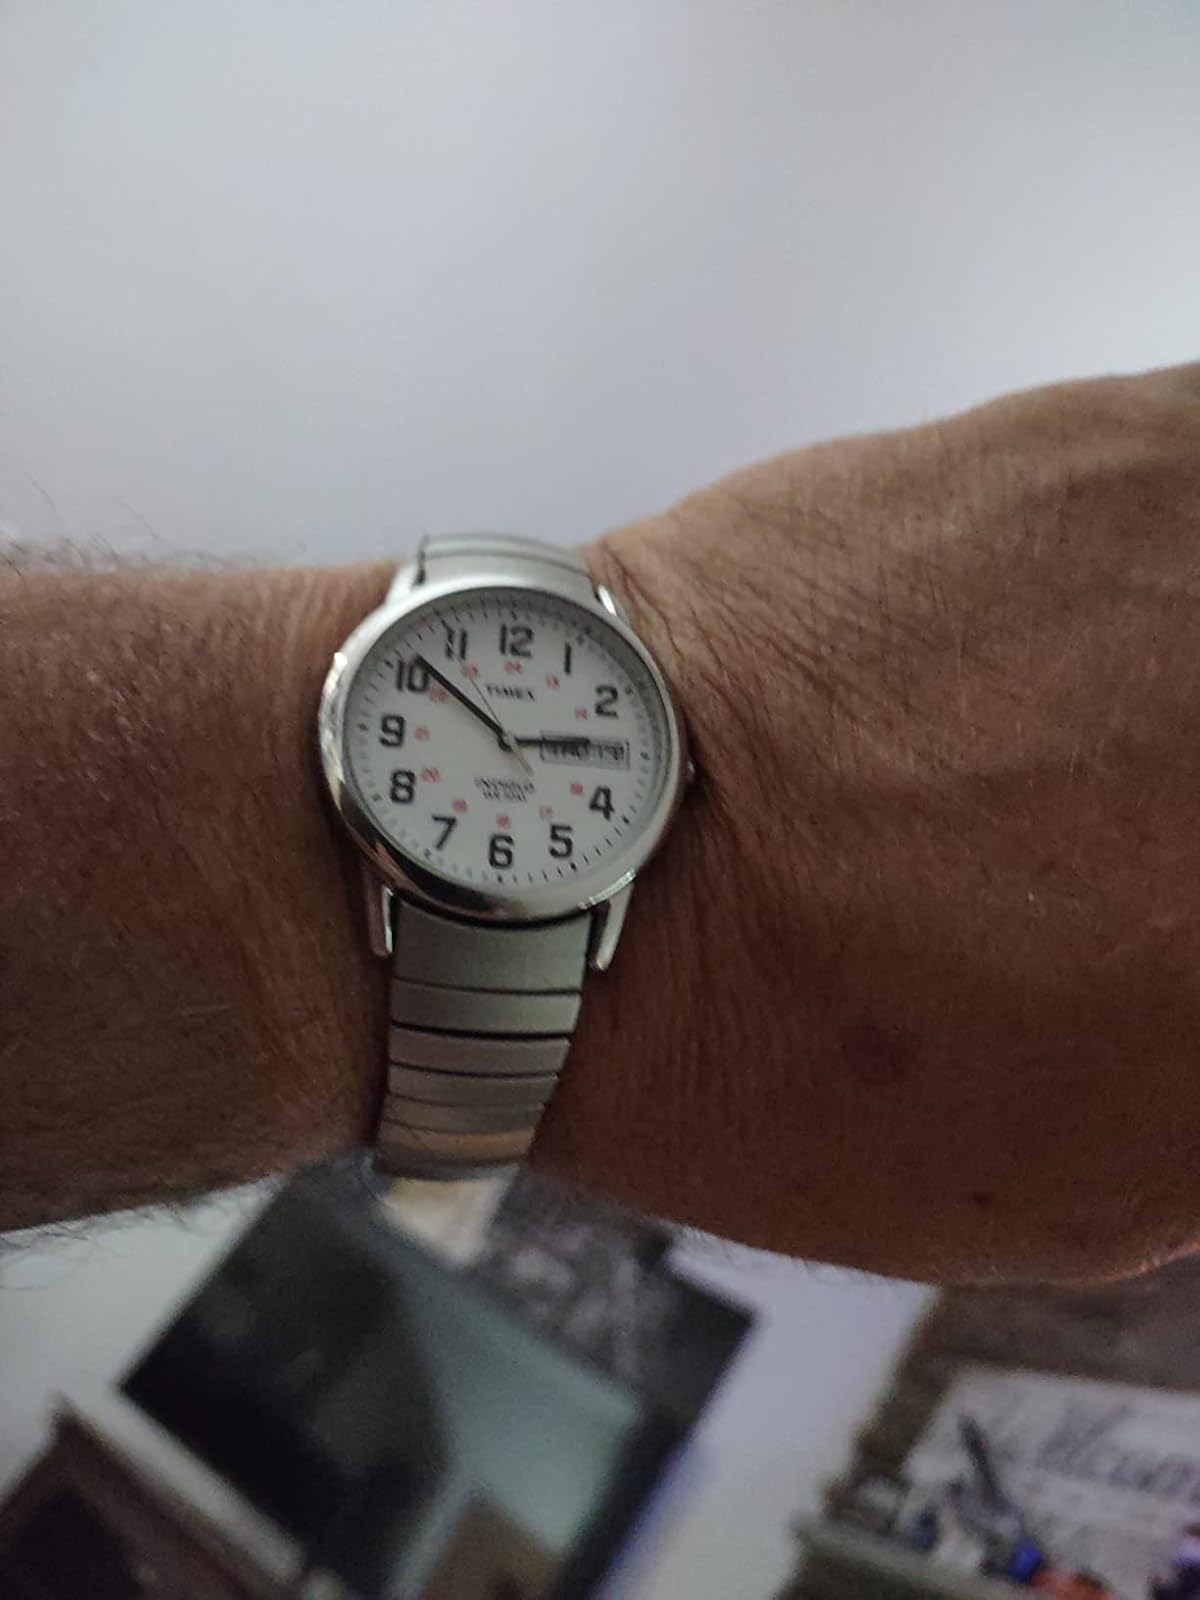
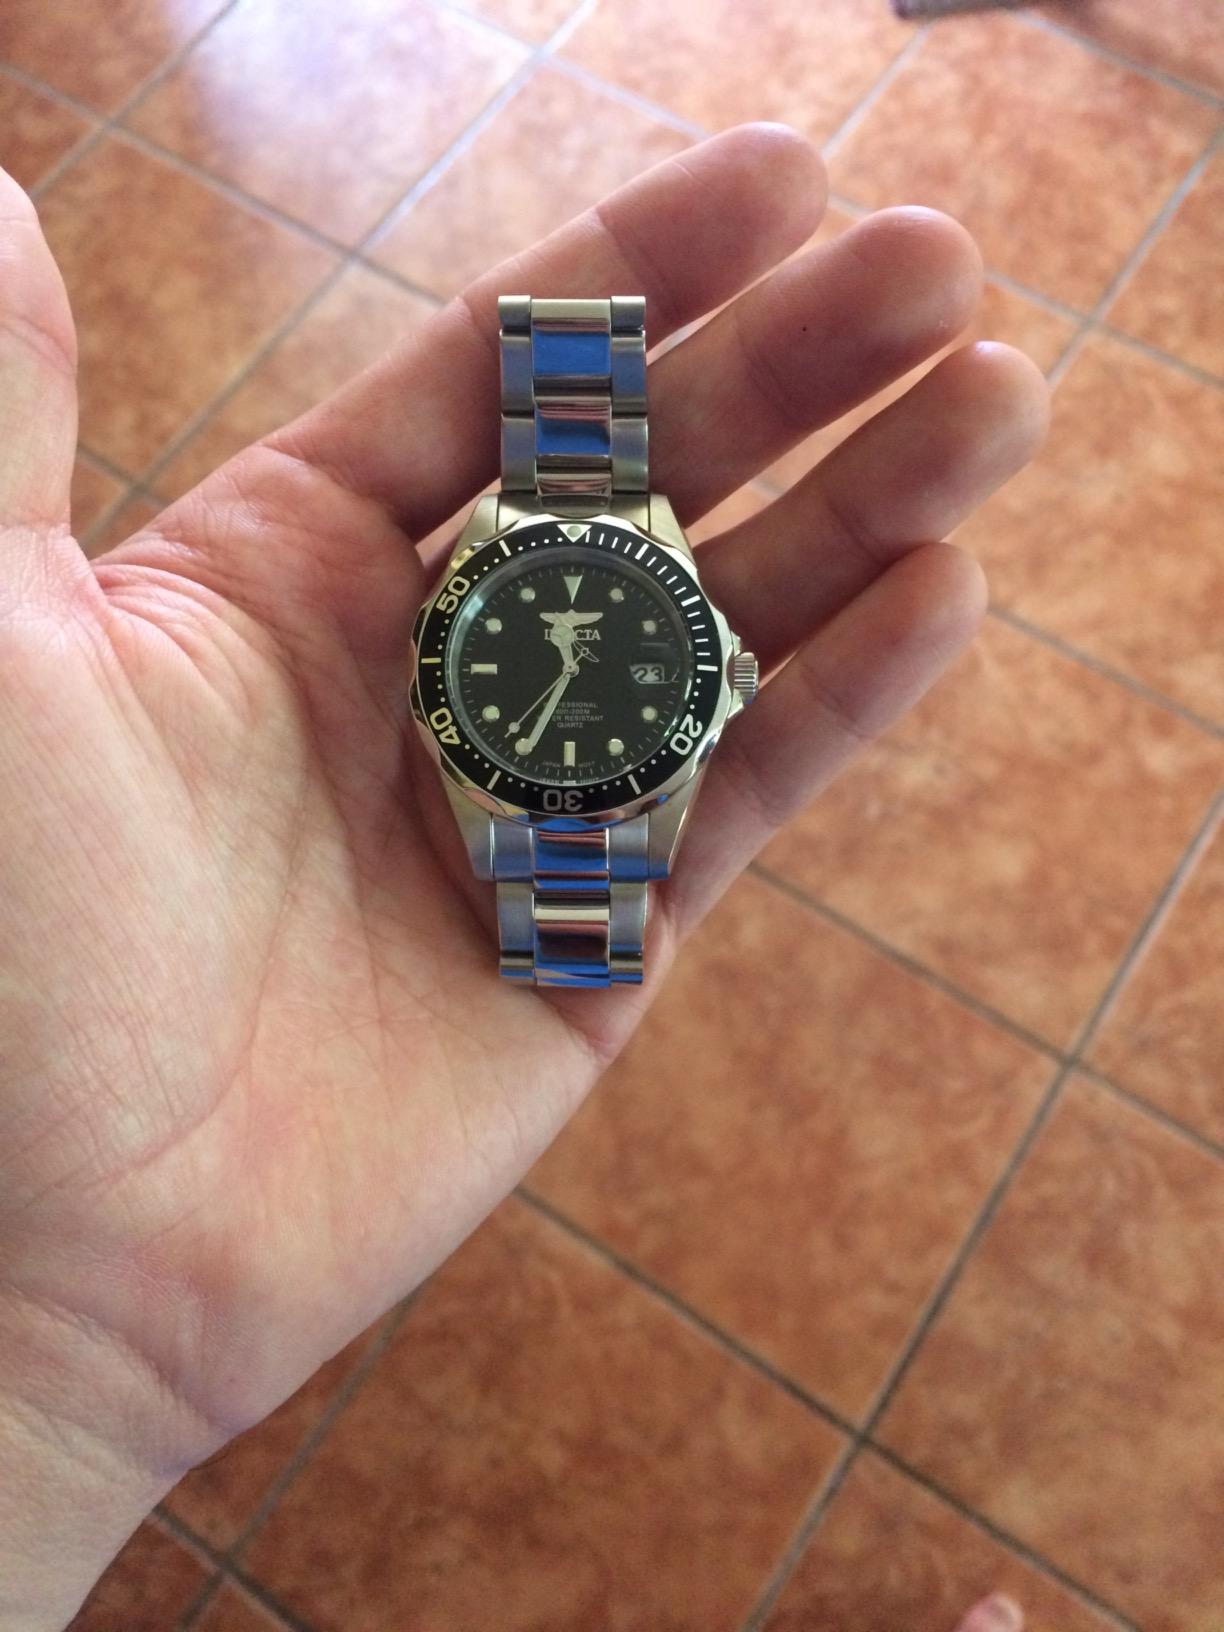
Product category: accessories_watch
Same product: no